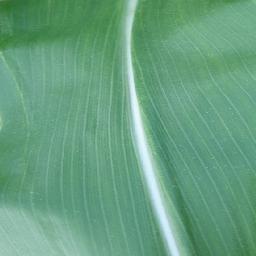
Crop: corn
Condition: (maize)_healthy